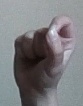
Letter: fa